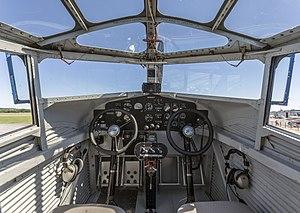
Le cockpit de Ford 4-AT Trimotor NC8407 à l'aéroport municipal de Frederick, Maryland, Etats-Unis